Natural science

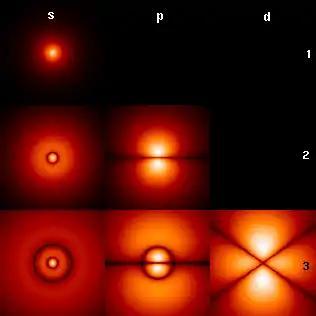
The orbitals of the hydrogen atom are descriptions of the probability distributions of an electron bound to a proton. Their mathematical descriptions are standard problems in quantum mechanics, an important branch of physics.

Physics embodies the study of the fundamental constituents of the universe, the forces and interactions they exert on one another, and the results produced by these interactions. Physics is generally regarded as foundational because all other natural sciences use and obey the field's principles and laws. Physics relies heavily on mathematics as the logical framework for formulating and quantifying principles.